1937 Auckland Rugby League season

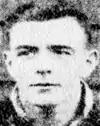
Wilf Hassan returned to Mt Albert after a year in retirement. He was the former New Zealand diving champion in 1934 and 1935.

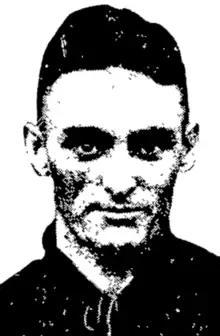
Ted Mincham scored three tries for Richmond.

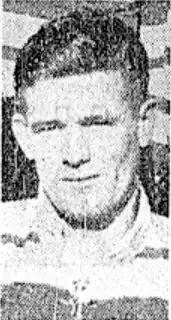
Frank Halloran the Ponsonby halfback/five eighth, formerly of Northcote and Birkenhead Ramblers (Northcote Tigers).

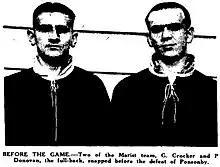
Benny Crocker and Phil Donovan of Marist, before their win over Ponsonby. Donovan was killed in action in Italy in early 1945.

Ponsonby were being coached by R. McIntyre a former player while Newton's coach was George Morman who captained the side when they won the 1927 championship. Ted Brimble was unavailable as he was in hospital. Jack McLeod had moved to Auckland from Taranaki and made his debut for Richmond. He was selected for New Zealand later in the season. Manukau could have beaten Richmond but made a lot of changes at halftime including taking off their captain, Steve Watene and moving Jack Hemi to fullback. Hemi kicked a 40 yard drop goal in the first half which "thrilled the crowd" and then in the second half he kicked another from near halfway. They brought on Logan a five eighth rugby representative from the central Hawkes Bay. Manukau had lost the services of hooker Jack Rutherford and loose forward Frank Pickrang, who had transferred to Ponsonby. They were also without five eighth Thomas Travathan who had left Auckland. Ted Mincham was outstanding for Richmond scoring all three of their tries while George Tittleton kicked brilliantly. They also fielded George Mitchell who had come from the Wairarapa in the forwards. He had represented Manawhenua and Manawatu and was the brother of Alf Mitchell who was Kiwi 238 but had fallen out with the club selectors and had played his final game the previous season before moving to Wellington to live. Wilf Hassan made a reappearance for Mt Albert after a year in retirement. Cliff Satherley from Richmond had joined the Mt Albert forward pack, while Clarrie Petersen had transferred to Ponsonby. Martin Hansen, a junior forward for Mt Albert had been promoted to the top side and looked promising. For North Shore in their easy 34-8 win over Newton, Jack Smith made his debut at centre and became a New Zealand representative the following year. Team mate Ivor Stirling also debuted and was selected in the New Zealand side to tour England in 1939. For Newton, halfback Wilfred Brimble "was splendid" though their hooker Joseph Ginders "mishandled badly" and after he went off at halftime his replacement Donald Fraser "looked a possibility" but went off with a twisted ankle. Gordon Midgley debuted for Marist, coming on in the second half of their win on the wing. John Anderson, Marists fast loose forward was up against a fellow former South Island player in Leslie Wehner. City who were captained by the versatile William McLaughin who had debuted for the side in 1927, lost Carl Spiro through injury. City suffered a huge loss with Lou Brown who had led the league in tries scored the previous season resuming his professional career after moving to France to play for Bordeaux.